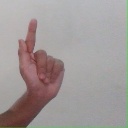
अक्षर: ळ